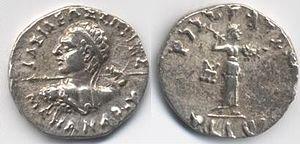
L'expression royaumes indo-grecs correspond à une situation politique complexe sur un ensemble de territoires hellénistiques aux frontières imprécises et mobiles, qui correspondent actuellement en partie à l'Afghanistan, au nord du Pakistan et au nord-ouest de l'Inde. Ces royaumes dépendaient du royaume gréco-bactrien qui s'étendait au Nord de l'Afghanistan et dans le Sud de l'Ouzbékistan et du Tadjikistan actuels. Il s'agit des territoires indiens conquis par Alexandre le Grand, perdus presque totalement par Séleucos au profit du nouvel empire Maurya de Chandragupta Maurya en -304 et reconquis par les Gréco-Bactriens entre la fin du siège de Bactres en -206 et la mort d'Euthydème vers -200, à la faveur de la dislocation de l'empire Maurya et du retour de l'armée du roi séleucide Antiochos III vers l'ouest.